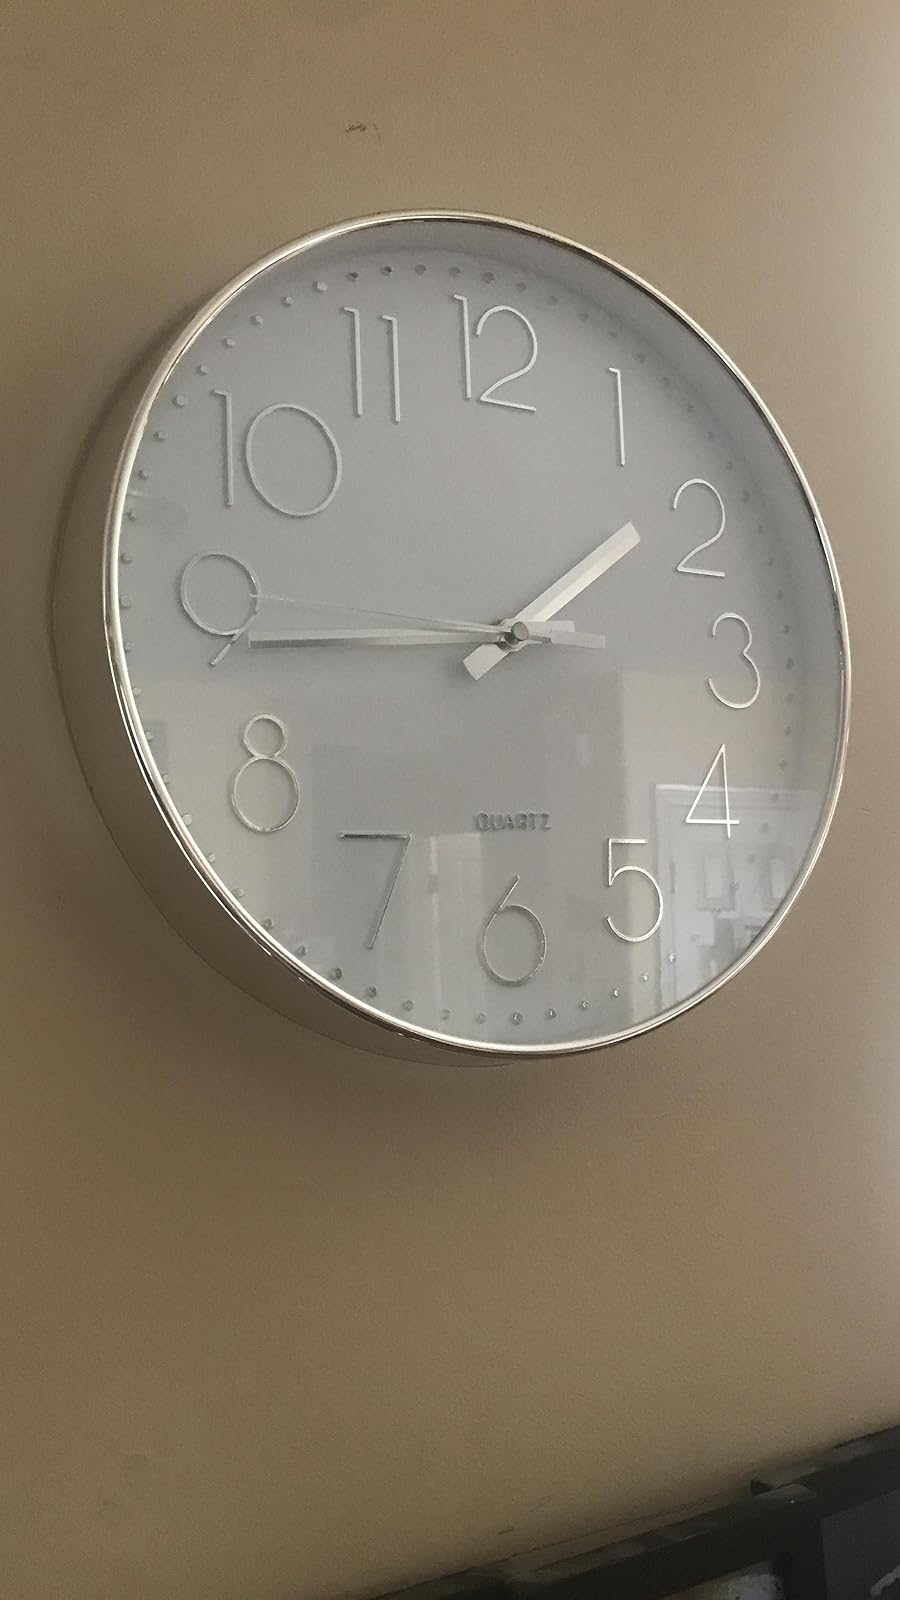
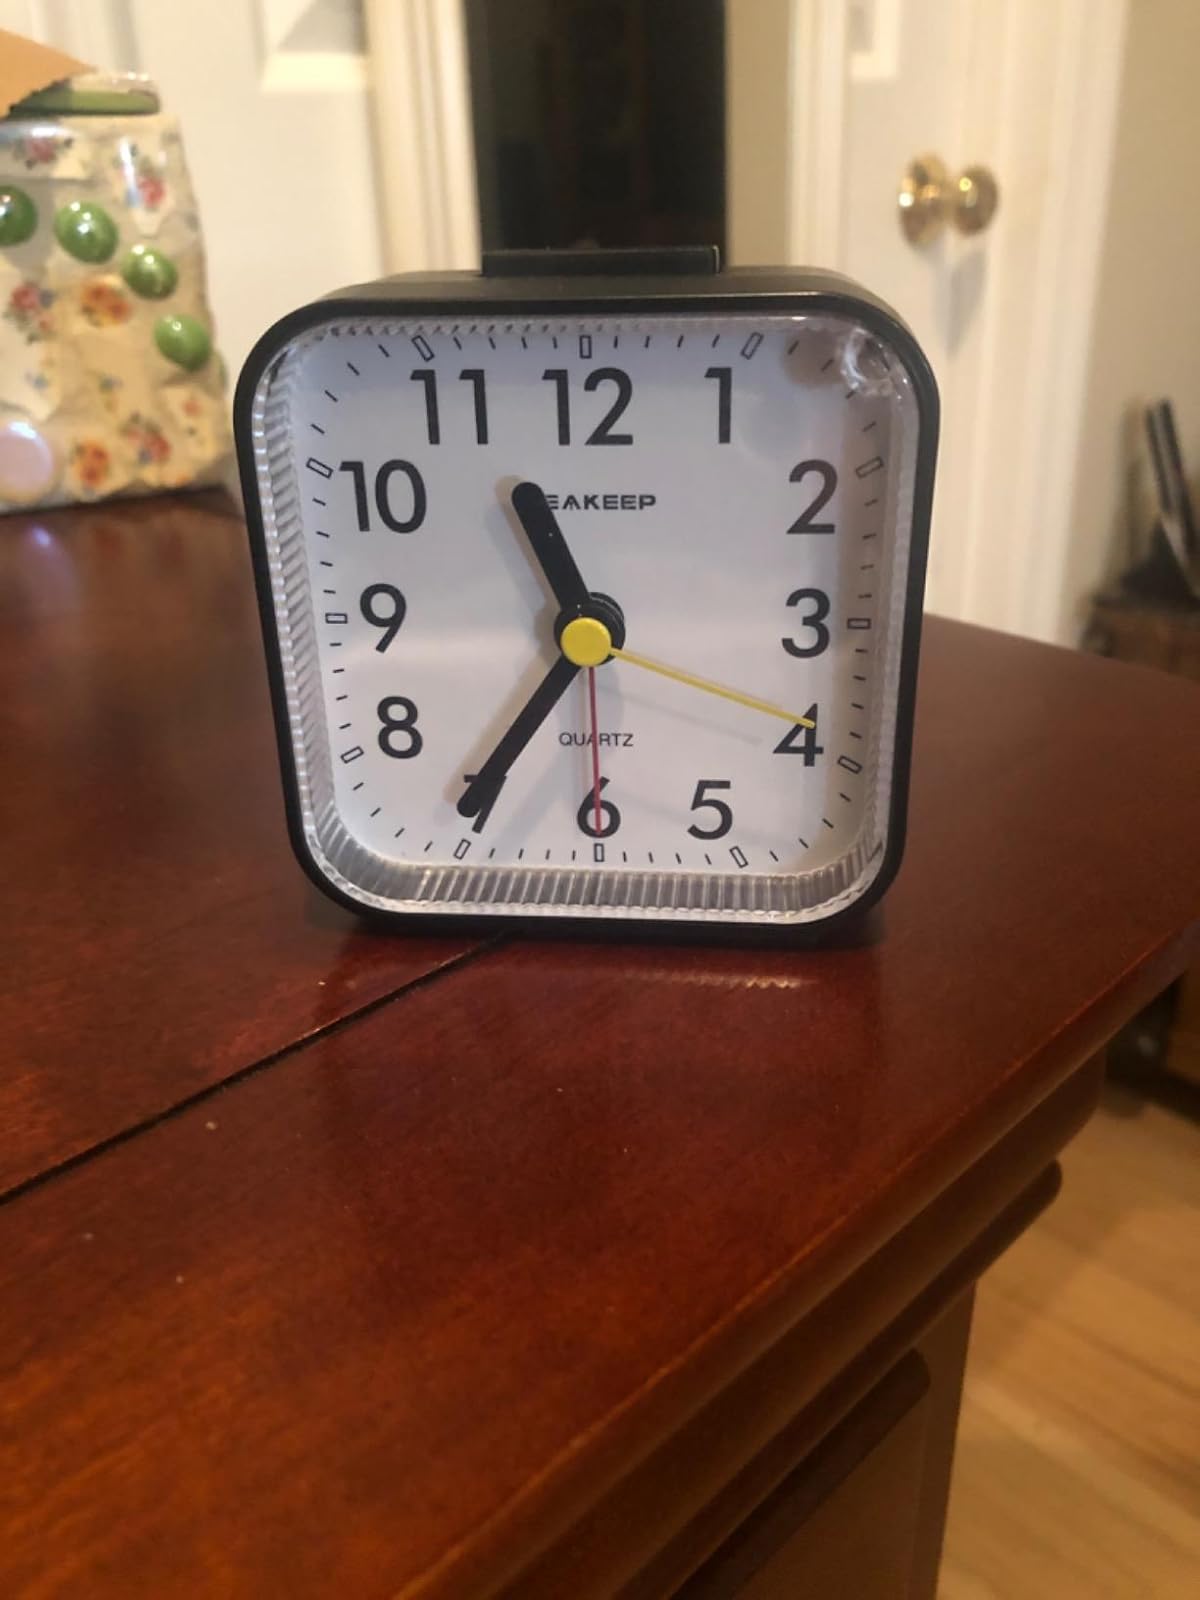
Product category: clock
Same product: no